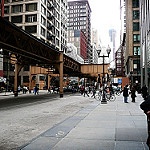
Scene: Outdoor